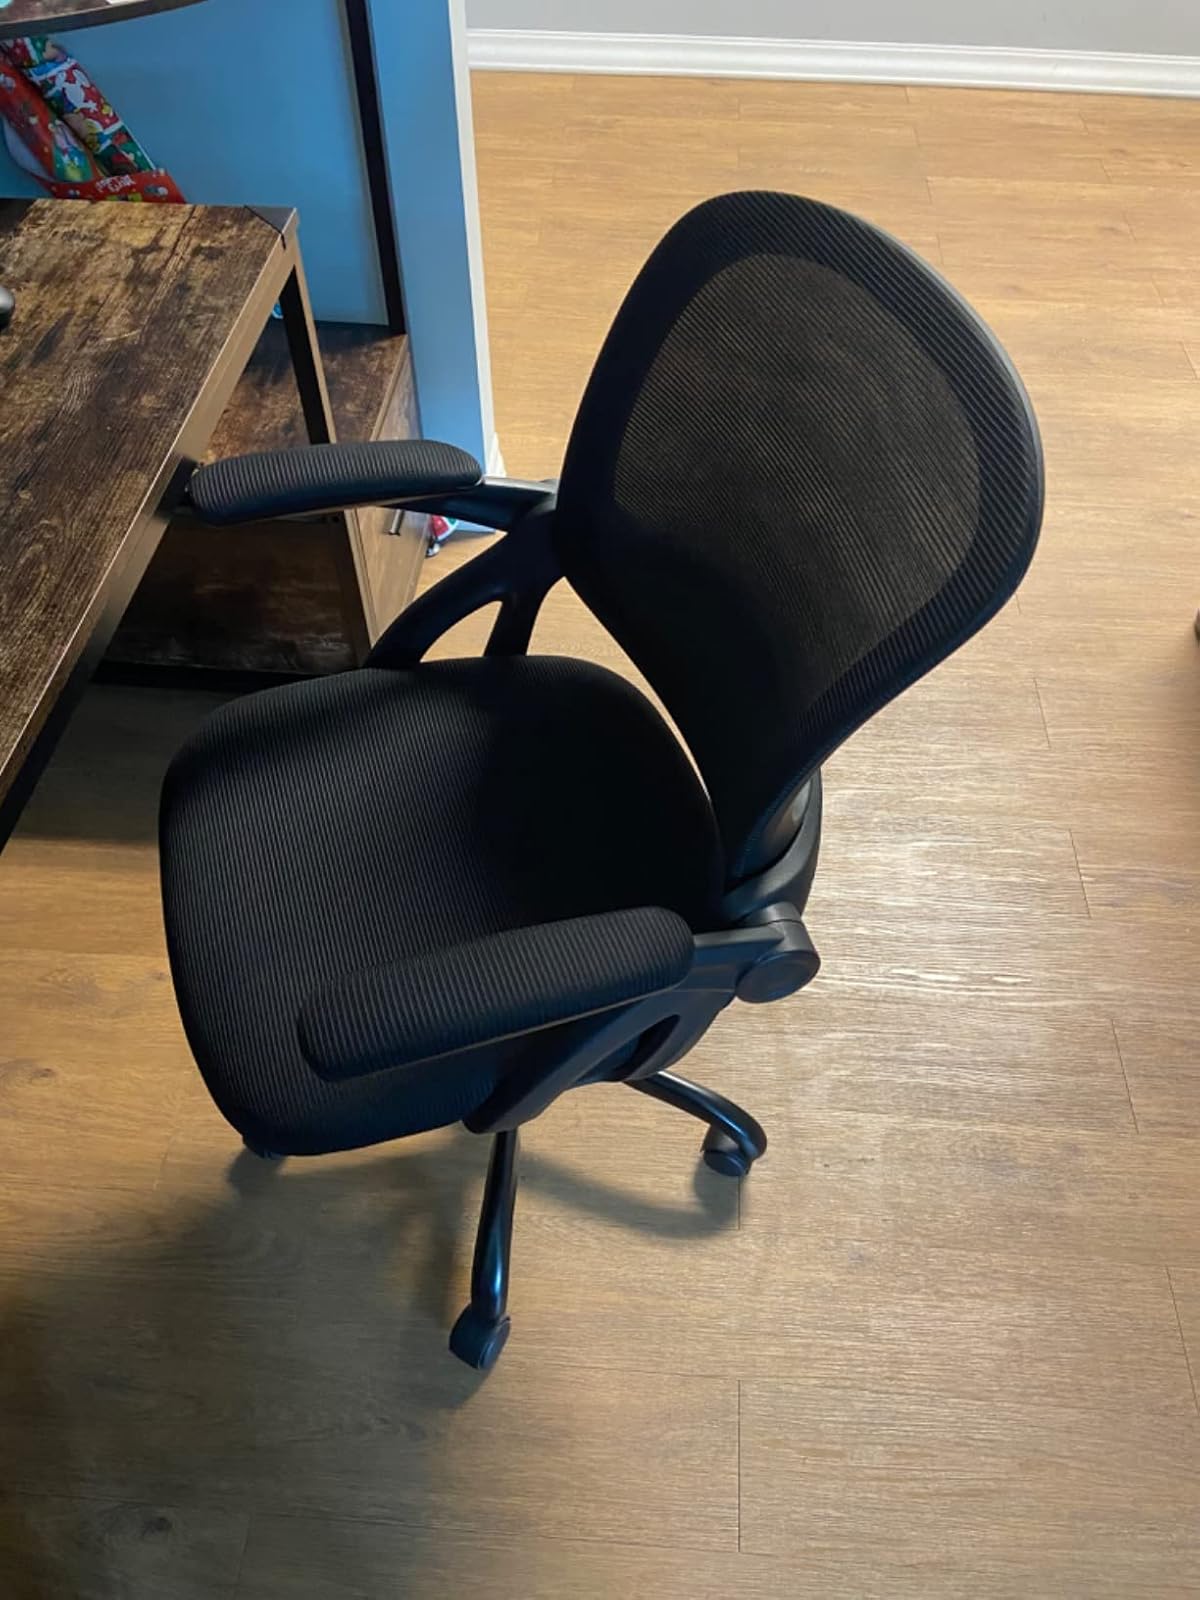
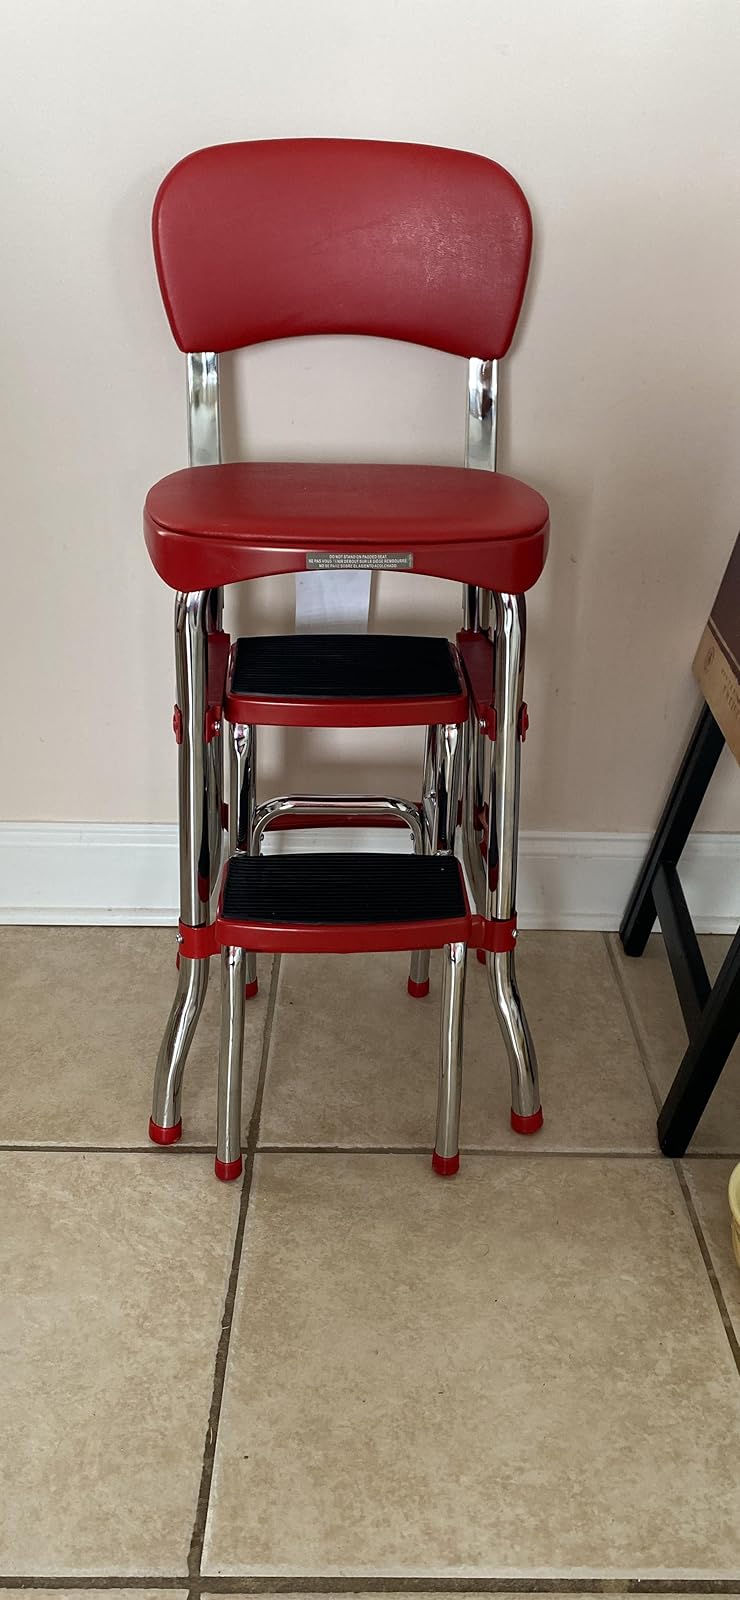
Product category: items_chair
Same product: no